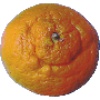
Label: mandarine